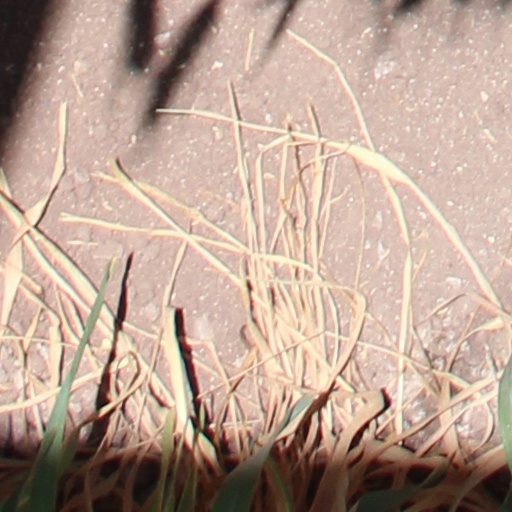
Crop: wheat